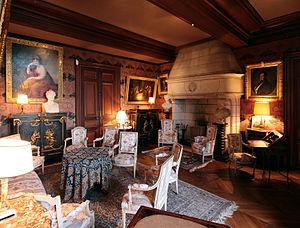
Petit salon du château de Montrésor dans le département d'Indre-et-Loire en France.
Le château de Montrésor est situé dans le sud-est du département d'Indre-et-Loire, en France, à une quinzaine de kilomètres à l'est de la ville de Loches sur le territoire de la commune de Montrésor.
Montrésor est une commune française du département d'Indre-et-Loire en région Centre-Val de Loire.